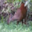
Label: deer